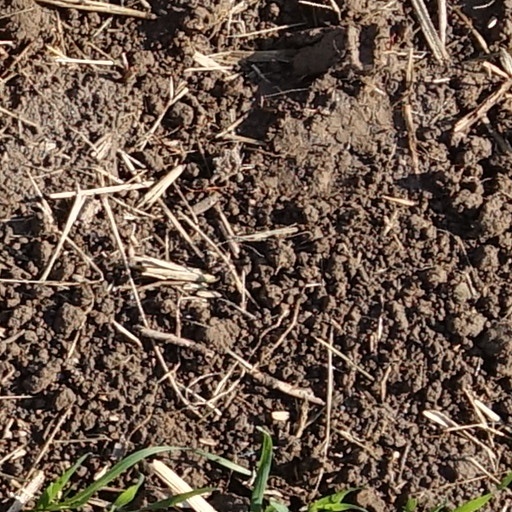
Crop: wheat